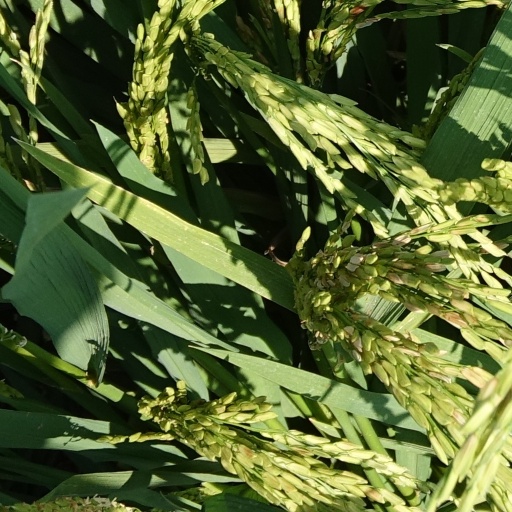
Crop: rice